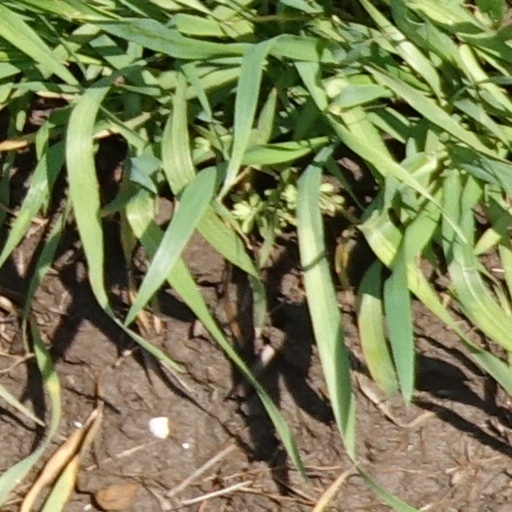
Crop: wheat